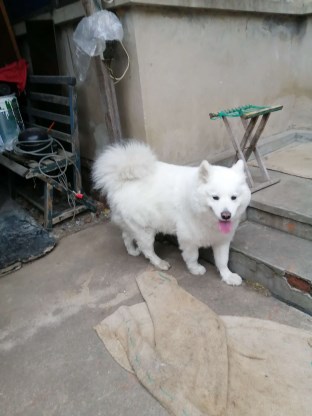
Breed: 2192-n000088-Samoyed